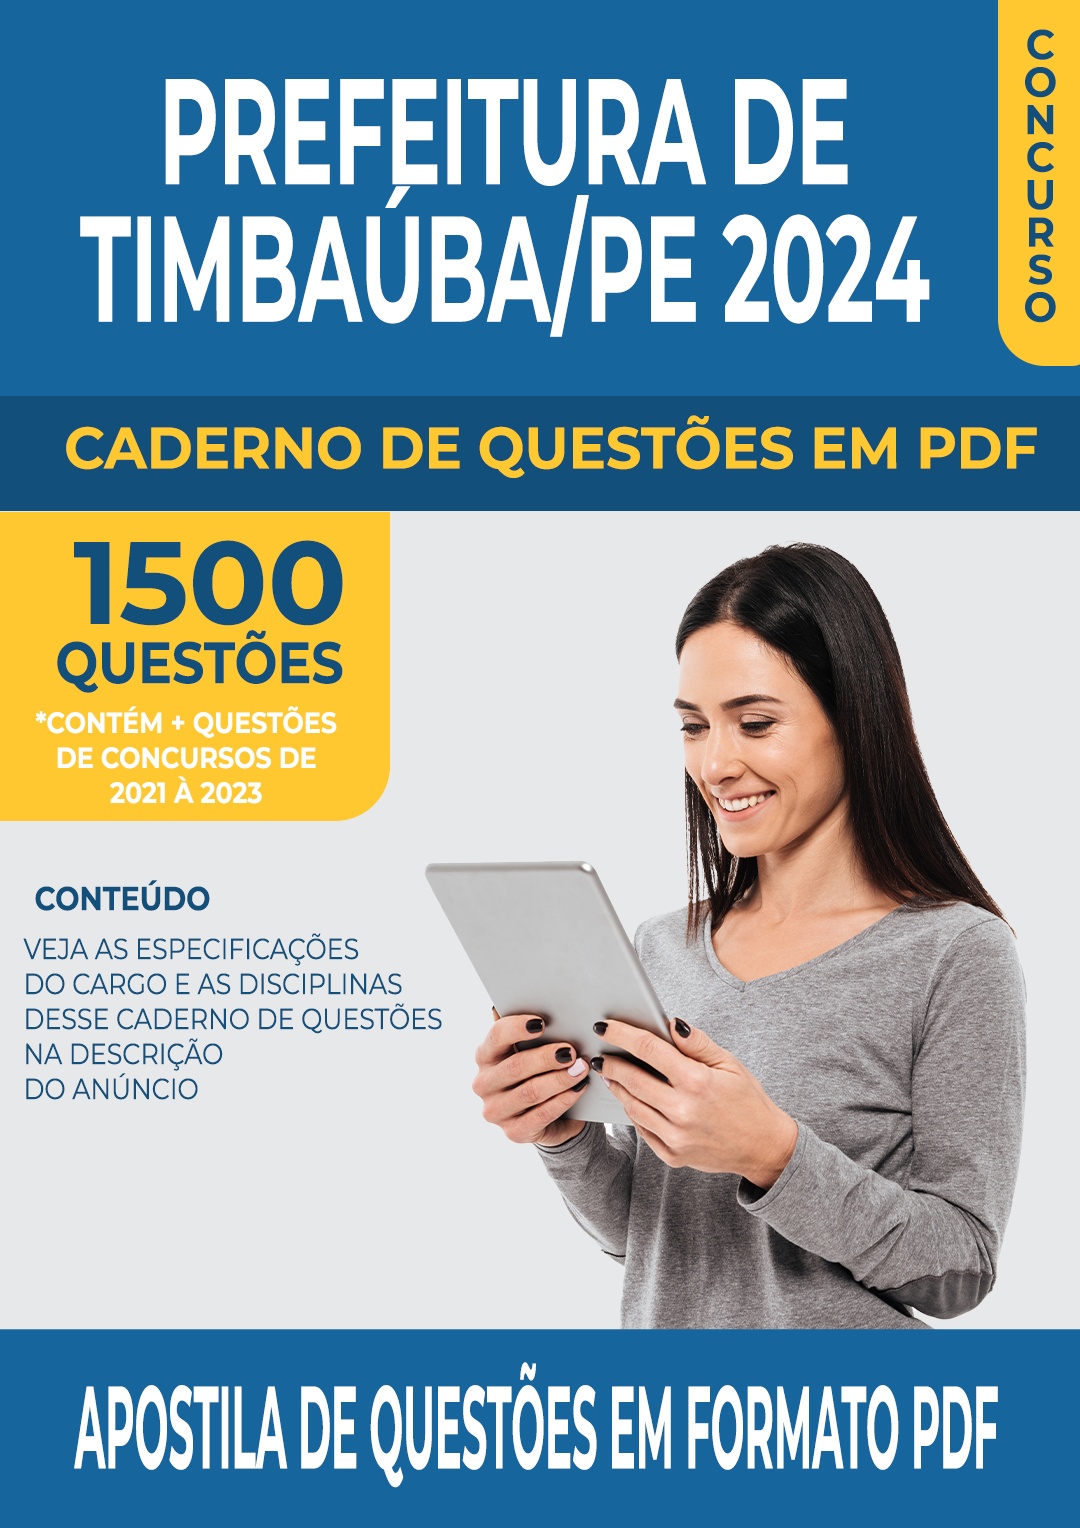
Apostila de Questões para Concurso da Prefeitura de Timbaúba/PE 2024 para Auxiliar de Saúde - Mais de 1.500 Questões Gabaritadas
Apostila de Questões para Concurso da Prefeitura de Timbaúba/PE 2024 para Auxiliar de Saúde - Mais de 1.500 Questões Gabaritadas Está estudando para o concurso da Prefeitura de Timbaúba/PE 2024 ? Aprimore os seus estudos com nossa apostila de questões que foi desenvolvida com questões que estão de acordo com o conteúdo programático desse concurso. Nossa apostila foi criada com o objetivo de facilitar o seu estudo e aumentar suas chances de aprovação no concurso. Ela foi produzida com a ajuda de Inteligência Artificial, que analisou anos de provas anteriores e identificou os assuntos mais importantes e os que mais costumam nas provas desses concursos. Com essa base de dados em mãos, cruzamos as informações e identificamos as questões mais relevantes e incluímos aqui para você estudar para esse concurso. Com a nossa apostila, você poderá estudar de forma mais eficiente, concentrando seus esforços nos assuntos que realmente importam e economizando tempo na preparação. Ela contempla mais de 1.500 questões distribuídas entre as disciplinas abaixo: Disciplinas de Conhecimentos Gerais Disciplinas de Conhecimentos Específicos Brindes Exclusivos Compre a apostila e ganhe brindes exclusivos. Veja abaixo: Acesso ao nosso banco de provas oficiais de concursos com mais de 50.000 provas Acesso ao nosso banco de mapas mentais com mais de 300 mapas para concursos Como Você Receberá o Produto ? Nossa Apostila é Digital em Formato PDF . Após a confirmação do pagamento (em segundos), você receberá um e-mail automático do sistema com o link para acessar todo o material e os brindes, que também são em formato PDF. Em alguns casos esse e-mail com o link de acesso pode parar na sua caixa de spam ou lixeira , portanto pedimos sua atenção para sempre verificar nestes locais ao confirmar sua compra. f
Brand: Loja123shop
Category: Services > Professional Services